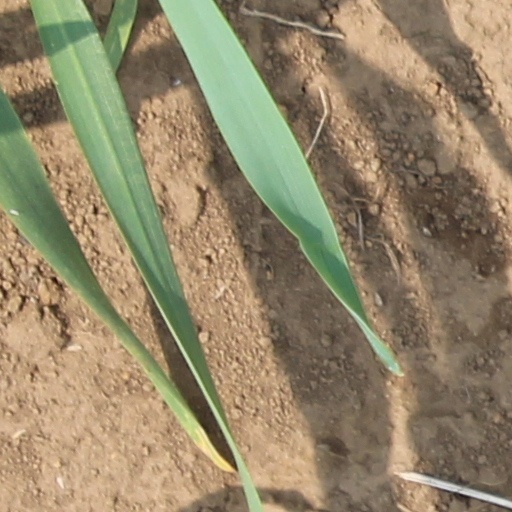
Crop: wheat